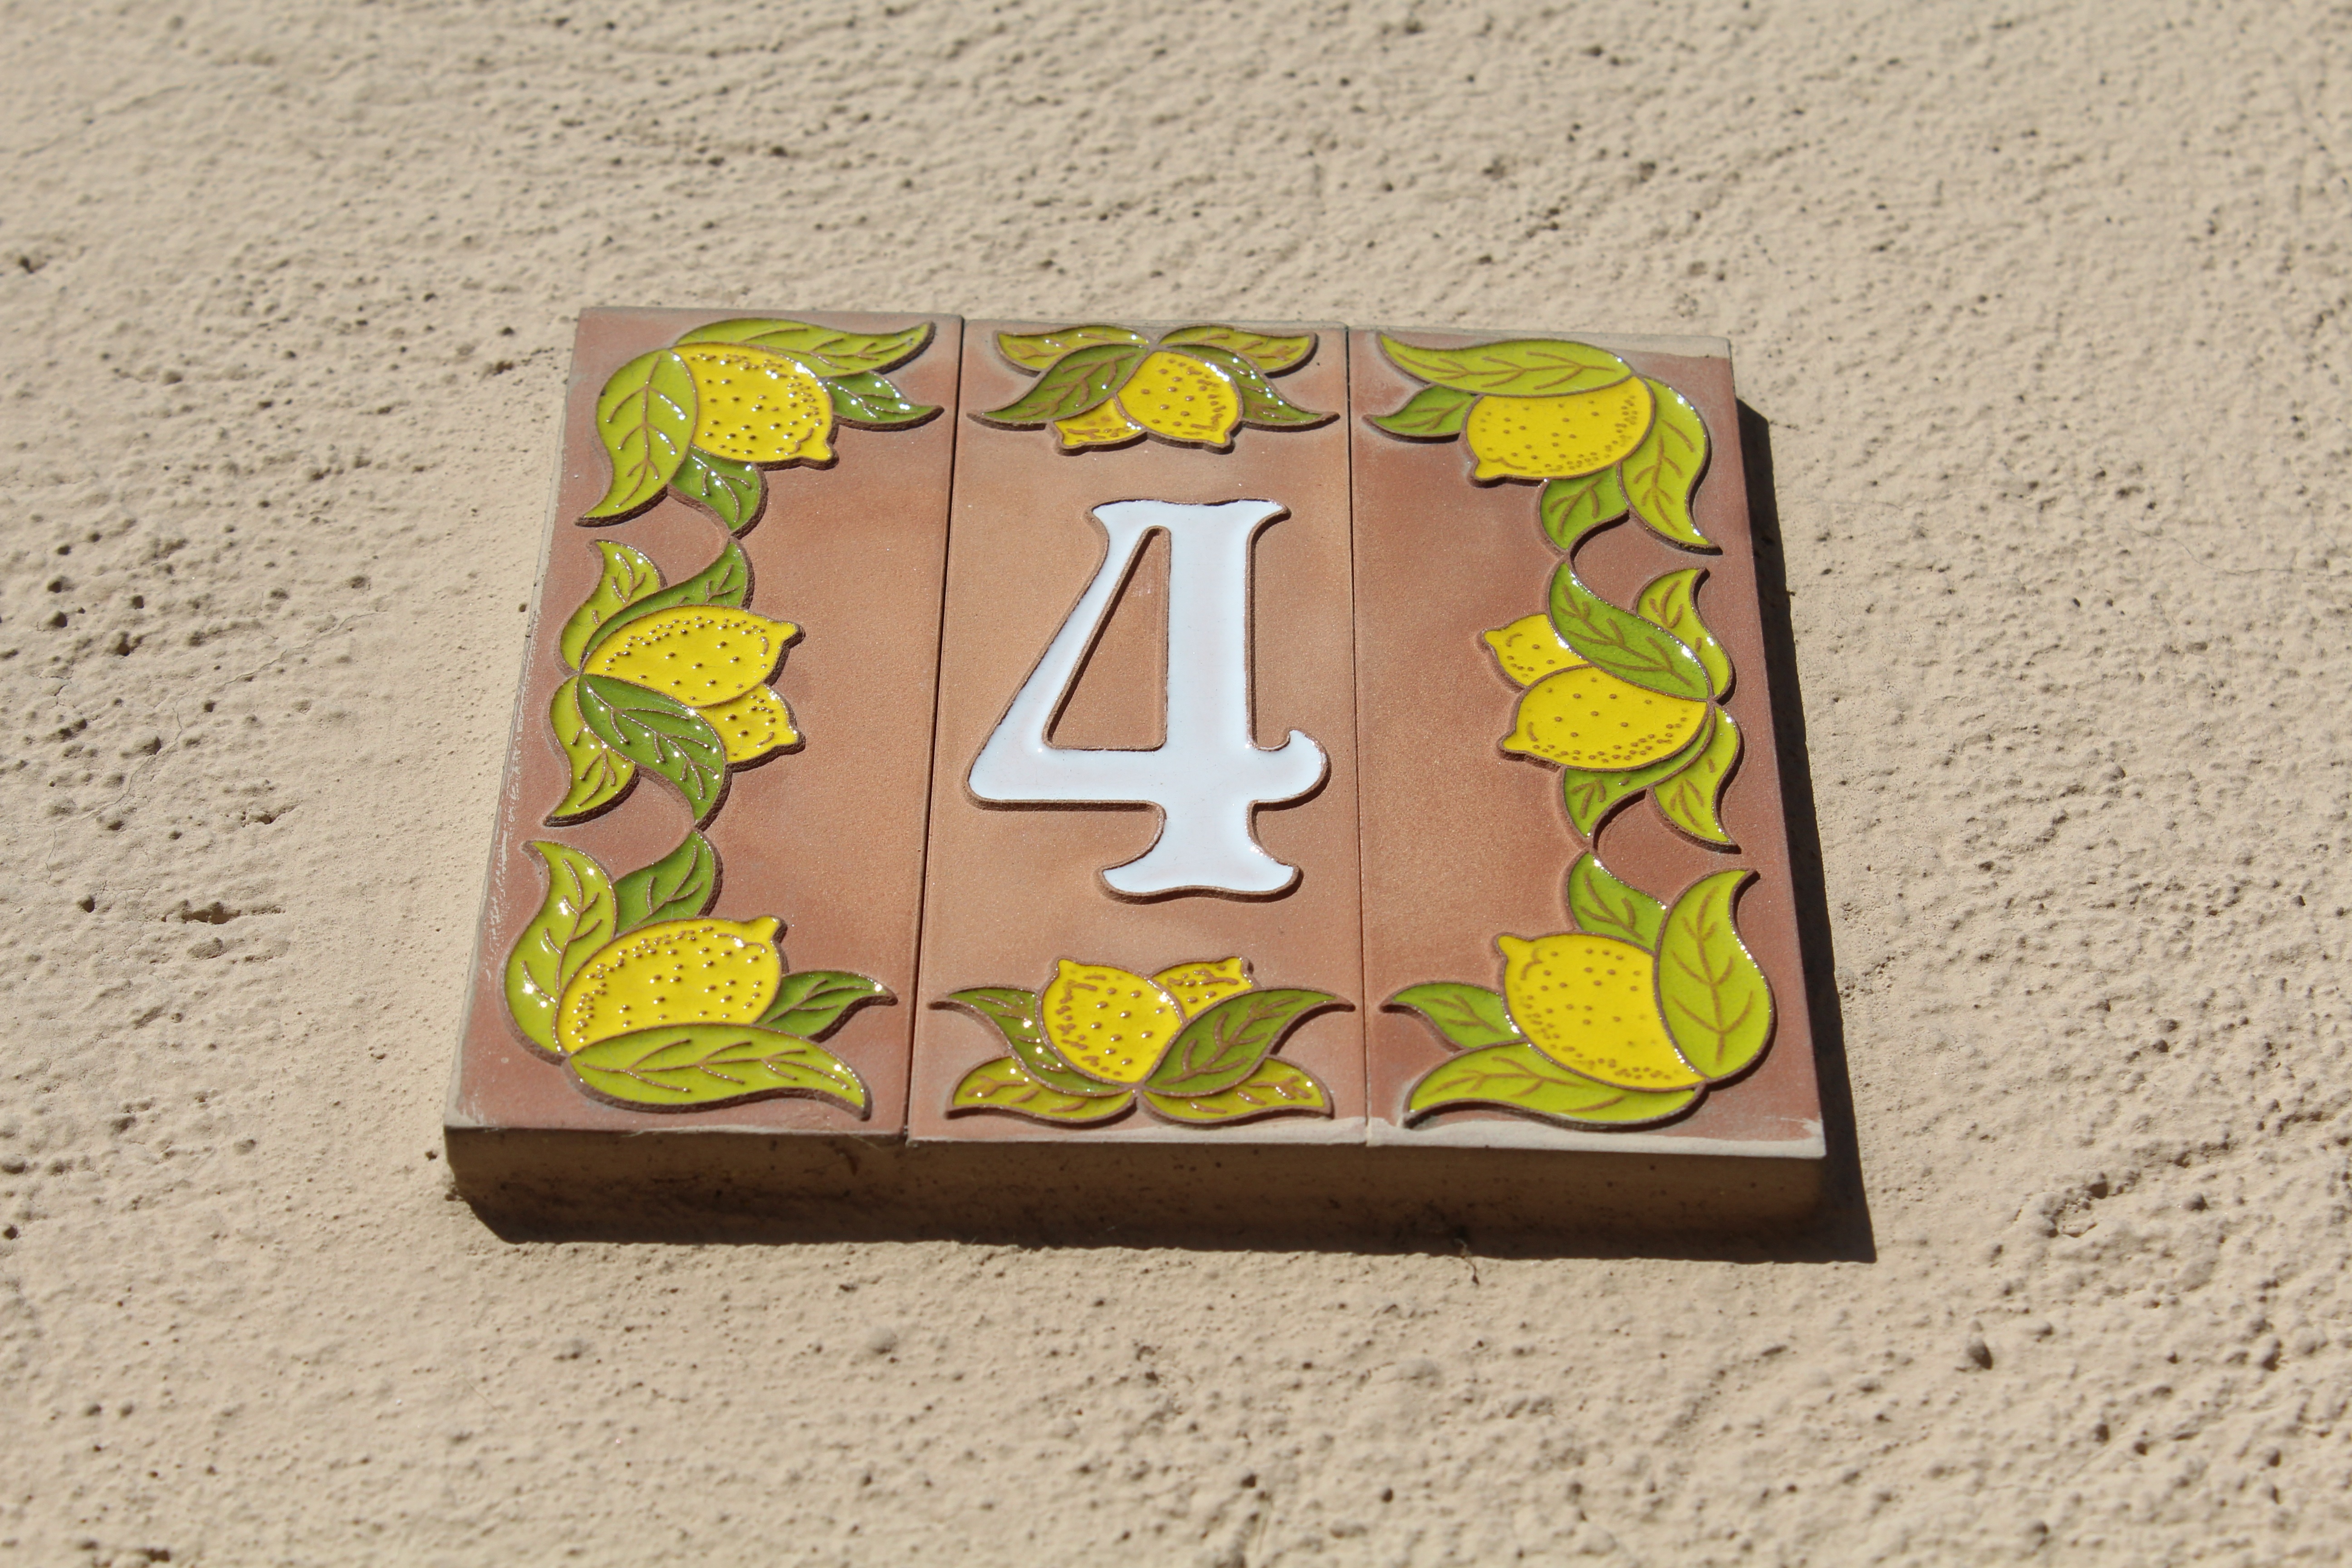
number, plate, yellow, toy, four, number four, civic number